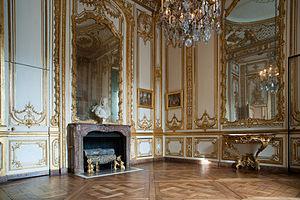
Vue de la pièce de la vaisselle d'or dans le Petit appartement du Roi, au château de Versailles
La pièce de la vaisselle d'or est une salle du château de Versailles, en France.
Le Petit Appartement du Roi — dit également l'appartement intérieur du Roi — est constitué d'un ensemble de pièces du château de Versailles qui furent successivement dédiées aux arts puis à la vie privée des souverains français et de la famille royale. Il se situe au premier étage du bâtiment principal et ouvre d'un côté sur la cour de Marbre et de l'autre sur la cour Royale.